An Emmy for Megan

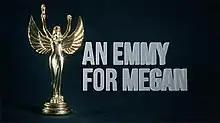

An Emmy for Megan is a comedy web series created, directed, written, and starring Megan Amram. It depicts Amram's quest to win an Emmy by meeting the minimum standards to qualify for a nomination in the Outstanding Actress in a Short Form Comedy or Drama Series category.